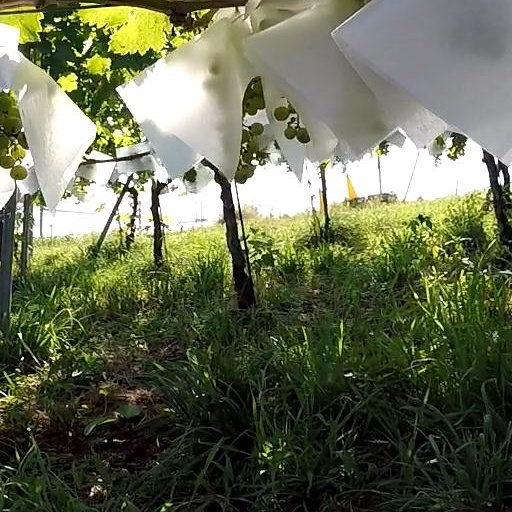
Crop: grape